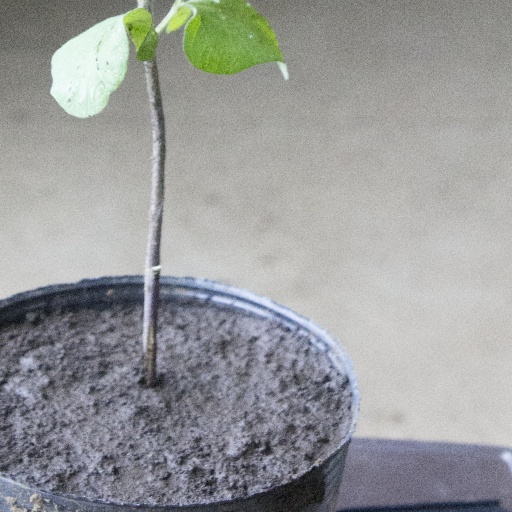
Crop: soybean